Judith Quiney

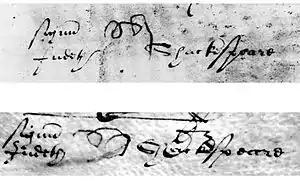
Judith Shakespeare's "pigtail" mark (a cursive "J" facing down). The given name and surname were added by a law clerk.

Judith Shakespeare was the daughter of William Shakespeare and Anne Hathaway. She was the younger sister of Susanna and the twin sister of Hamnet. Hamnet, however, died at the age of eleven. Their baptisms on 2 February 1585 were recorded as "Hamnet & Judeth sonne & daughter to William Shakspere" by the vicar, Richard Barton of Coventry, in the parish register for Holy Trinity Church, Stratford-upon-Avon. The twins were named after a husband and wife, Hamnet and Judith Sadler, who were friends of the parents. Hamnet Sadler was a baker in Stratford.